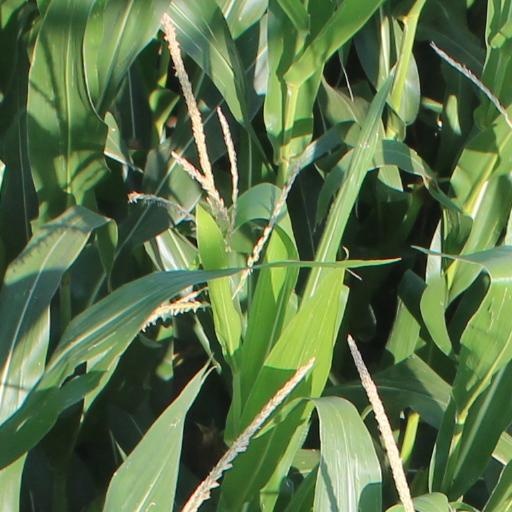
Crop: maize; corn